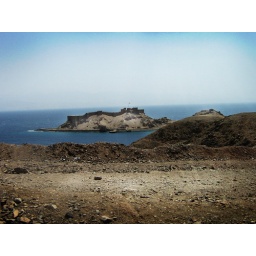
Salaheddin or saladin's castle in island in red sea - Taba, Sinai